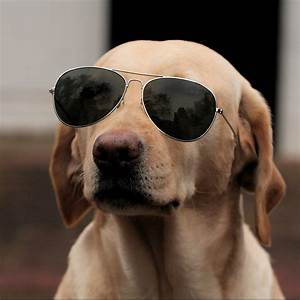
Label: dog